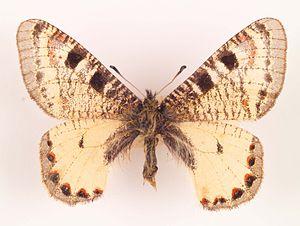
Le Faux Apollon est une espèce de lépidoptères appartenant à la famille des Papilionidae et à la sous-famille des Parnassiinae.